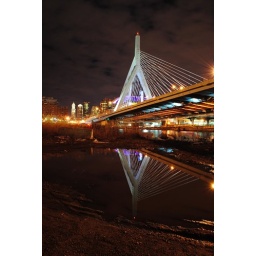
While down here shooting underneath the bridge, I was walking back to the car and almsot missed this awesome reflection.